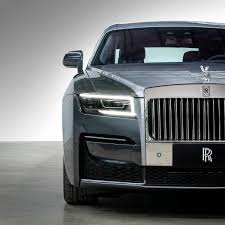
Vehicle type: Cars